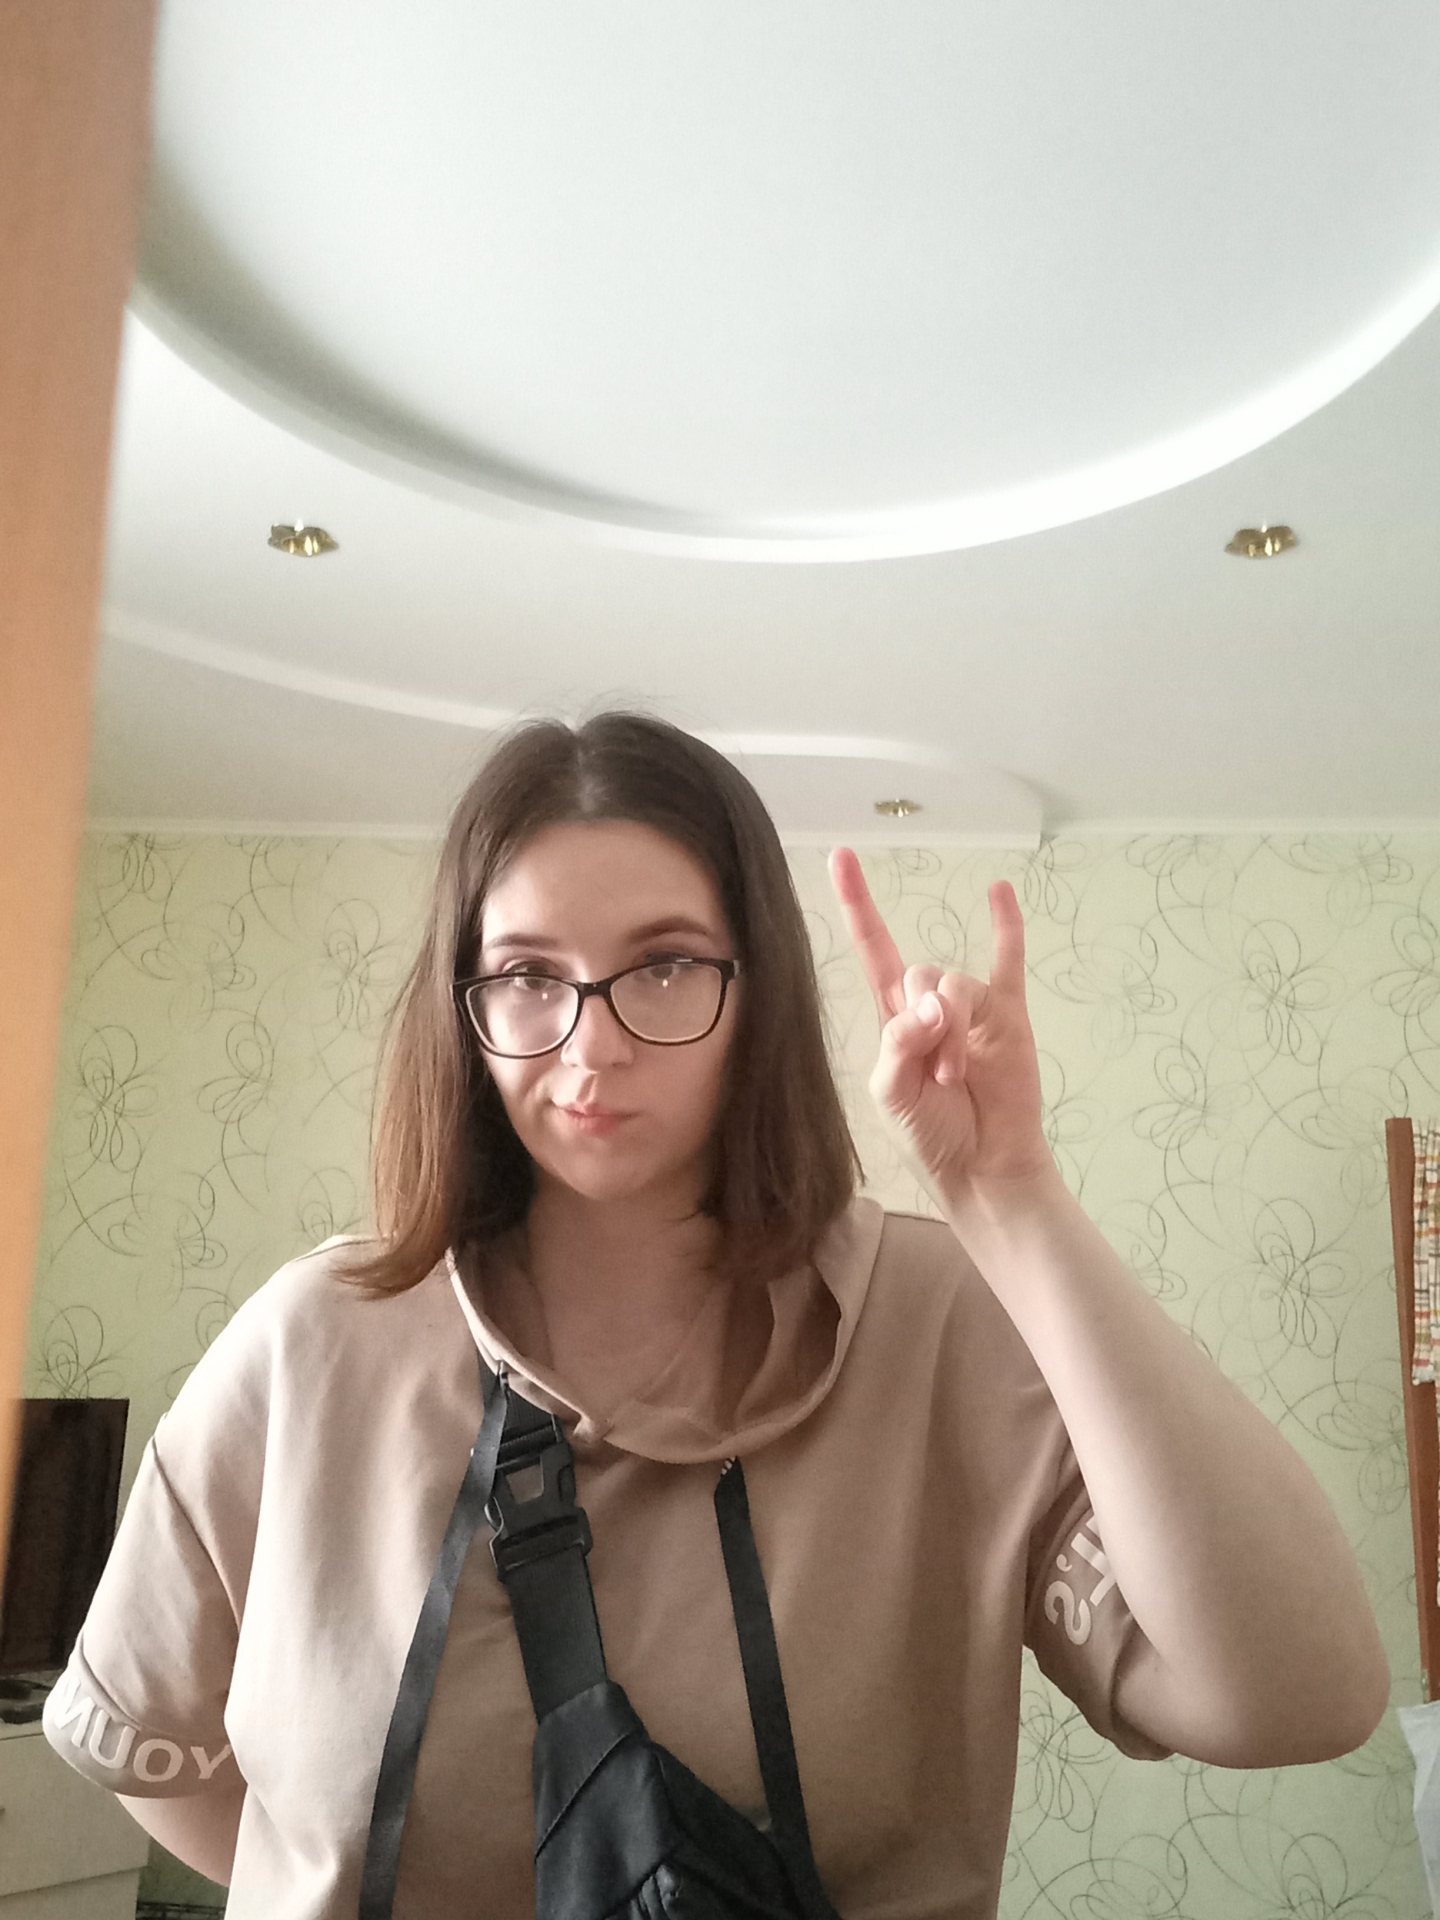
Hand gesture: rock